Fishwife (band)

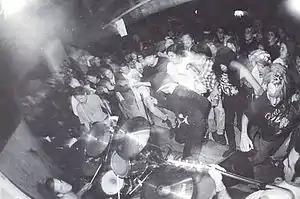
A Fishwife show from 1992 picturing Chris Prescott (on drums, far left), Ryan Foxe (with microphone, black shirt, and cap in front of drum set), Gar Wood (with guitar, left of drum set), and Matt Ohlin (with bass guitar, just visible in lower right corner).

Fishwife was an American punk rock band from San Diego, California, active from 1990 to 1993 and consisting of Ryan Foxe (vocals), Matt Ohlin (bass guitar), Gar Wood (guitar), and Chris Prescott (drums).